2015 Oxnard train derailment

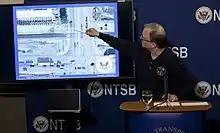
NTSB Board Member Robert Sumwalt briefs media in February 2015

The National Transportation Safety Board (NTSB) launched an investigation into the accident, and a go-team was dispatched to the scene. The train was fitted with a forward-facing camera in the cab/coach car and the camera recorded the collision itself.